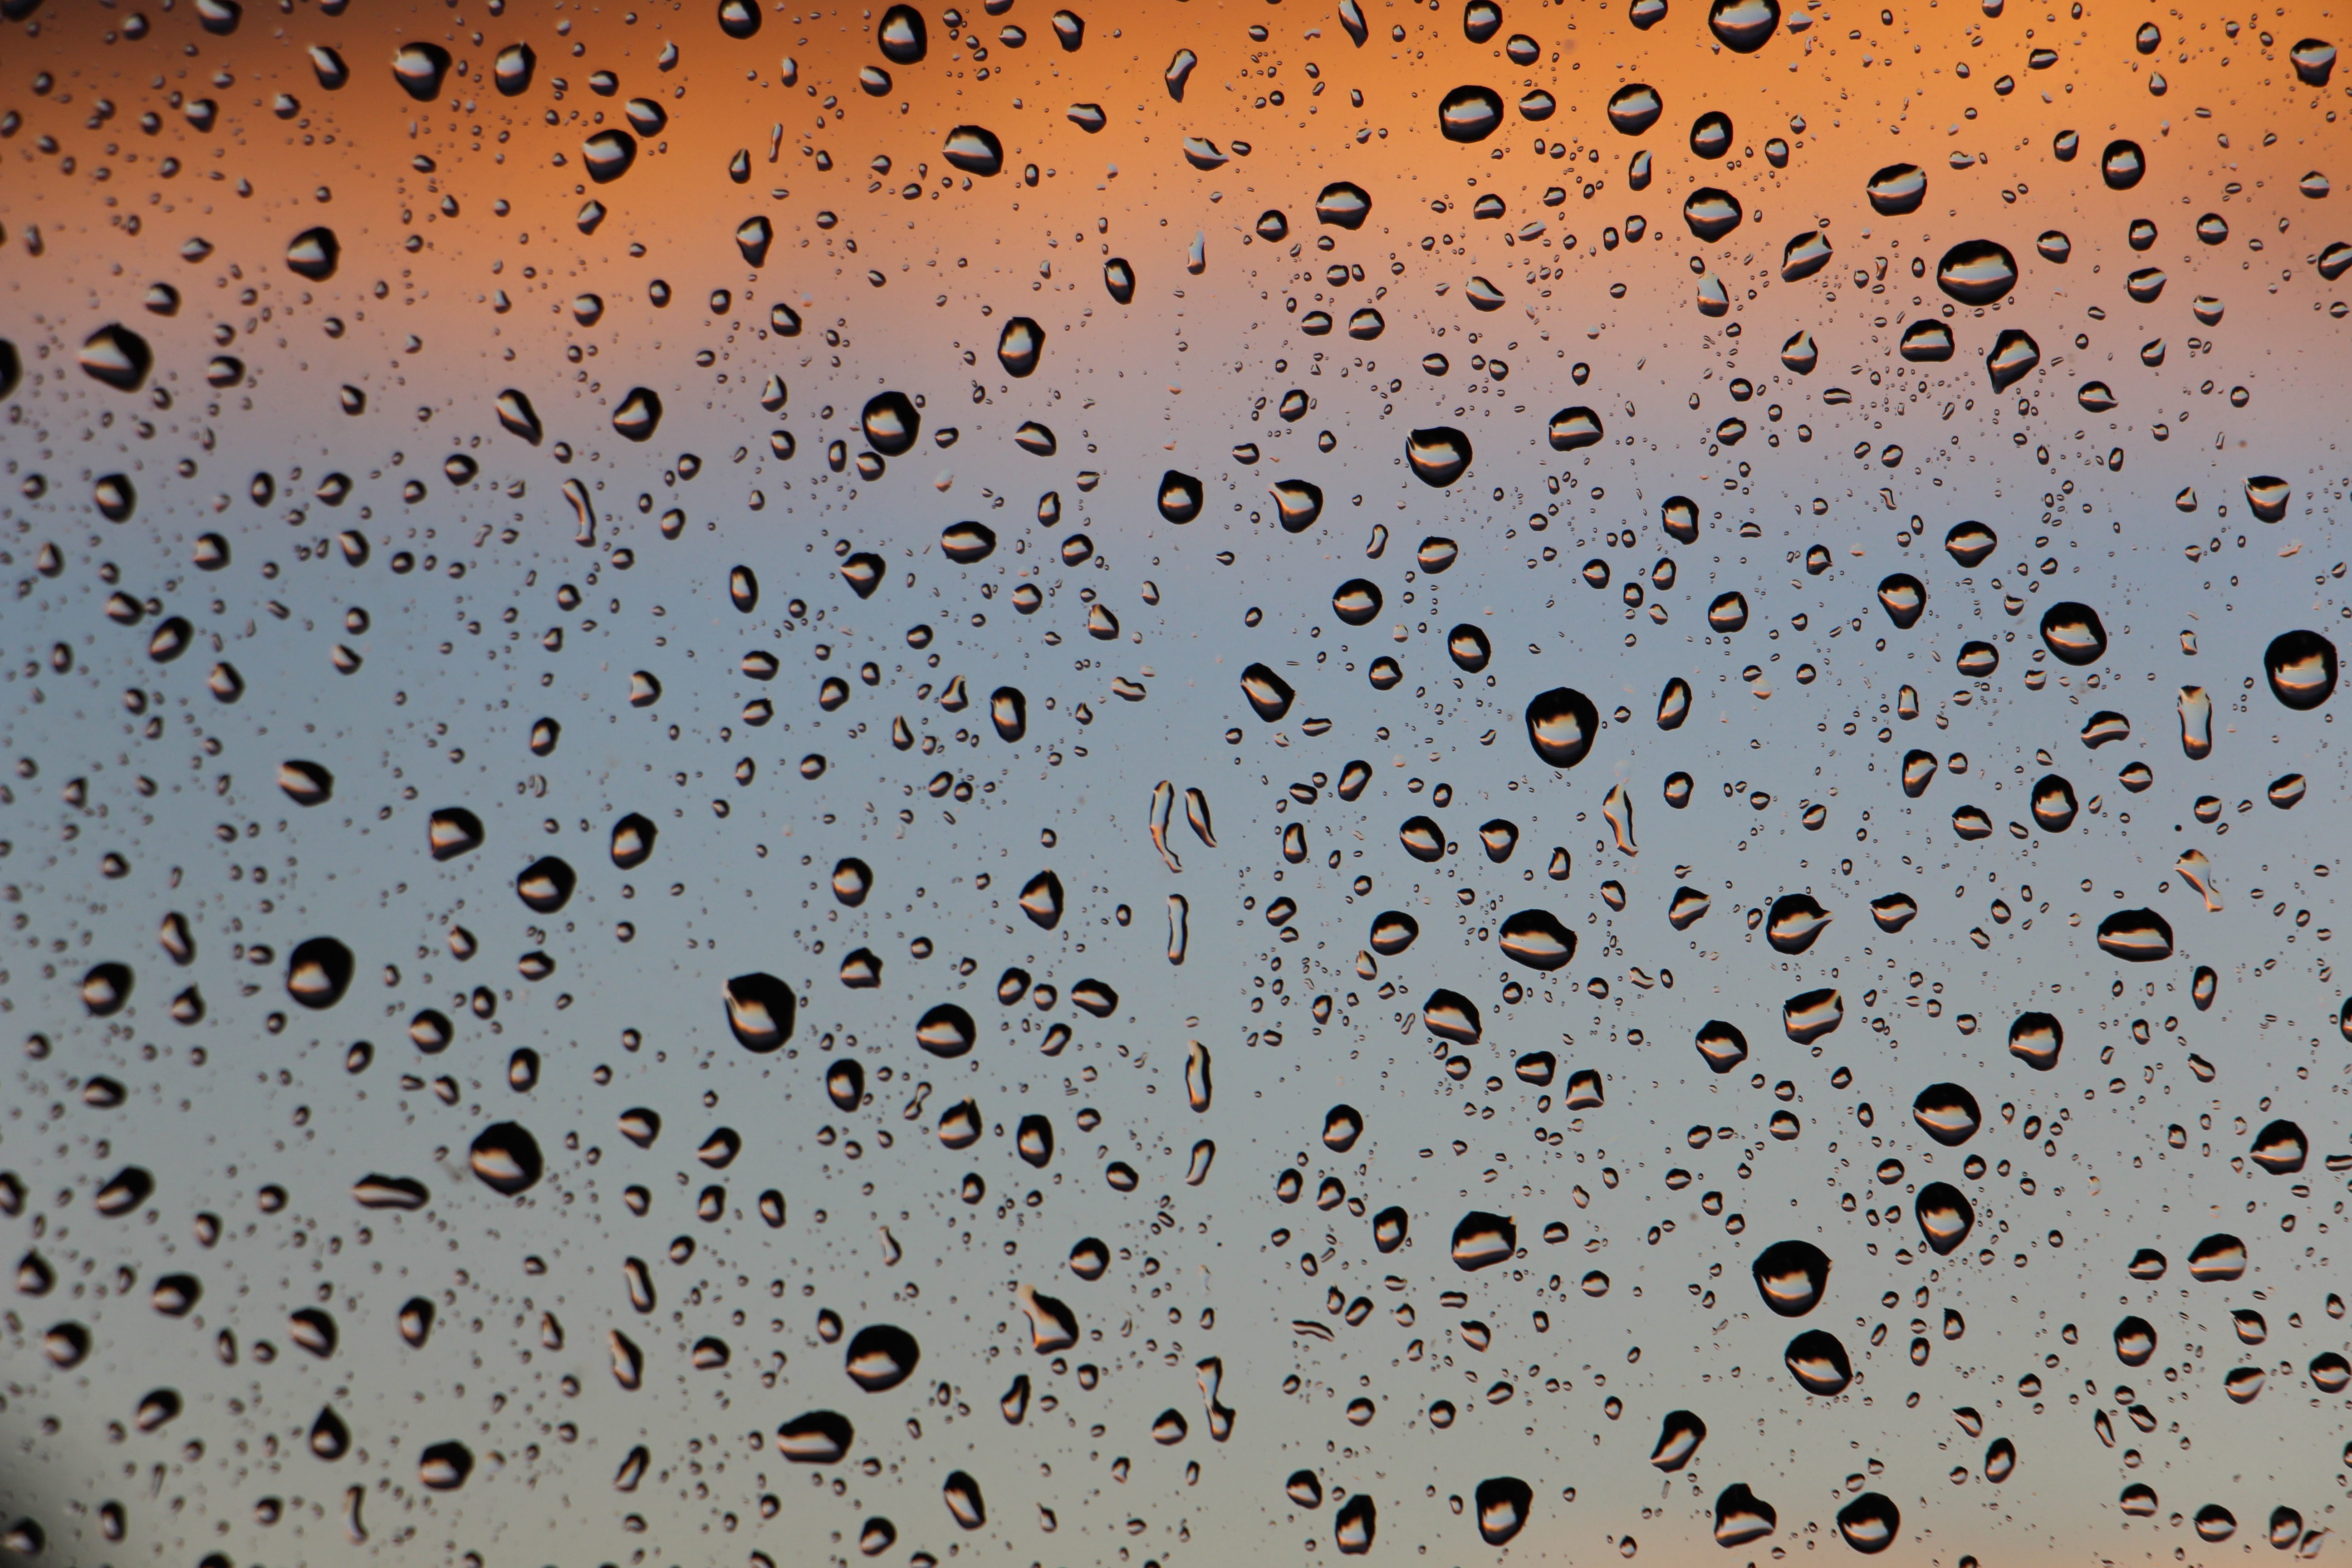
water, drop, texture, rain, leaf, raindrop, wet, line, soil, drip, circle, drop of water